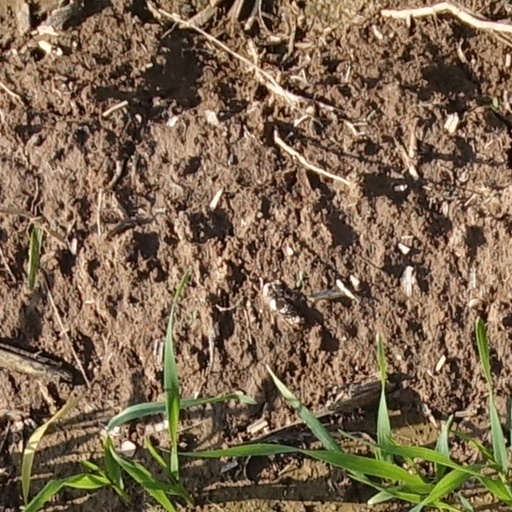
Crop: wheat